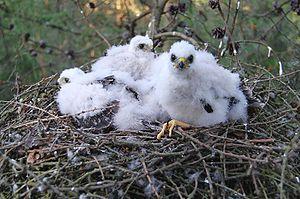
L'Épervier d'Europe est une petite espèce d'oiseaux de proie de la famille des Accipitridae. Le mâle adulte a les parties supérieures gris bleuâtre et des parties inférieures barrées d'orange ; la femelle et le jeune sont bruns au-dessus et barrés de brun au-dessous. La femelle est jusqu'à 25 % plus grande que le mâle, ce qui constitue l'une des plus grandes différences de taille entre les sexes parmi toutes les espèces d'oiseaux. Bien qu'il soit un prédateur spécialiste des oiseaux des bois, l'Épervier d'Europe peut être trouvé dans n'importe quel habitat et, dans les villes, chasse souvent les oiseaux de jardin. Les mâles prennent plutôt les petits oiseaux comme les mésanges, les fringillidés ou des passéridés alors que les femelles attrapent surtout des grives et des étourneaux, tout en étant capables de tuer des oiseaux pesant jusqu'à plus de 500 grammes.